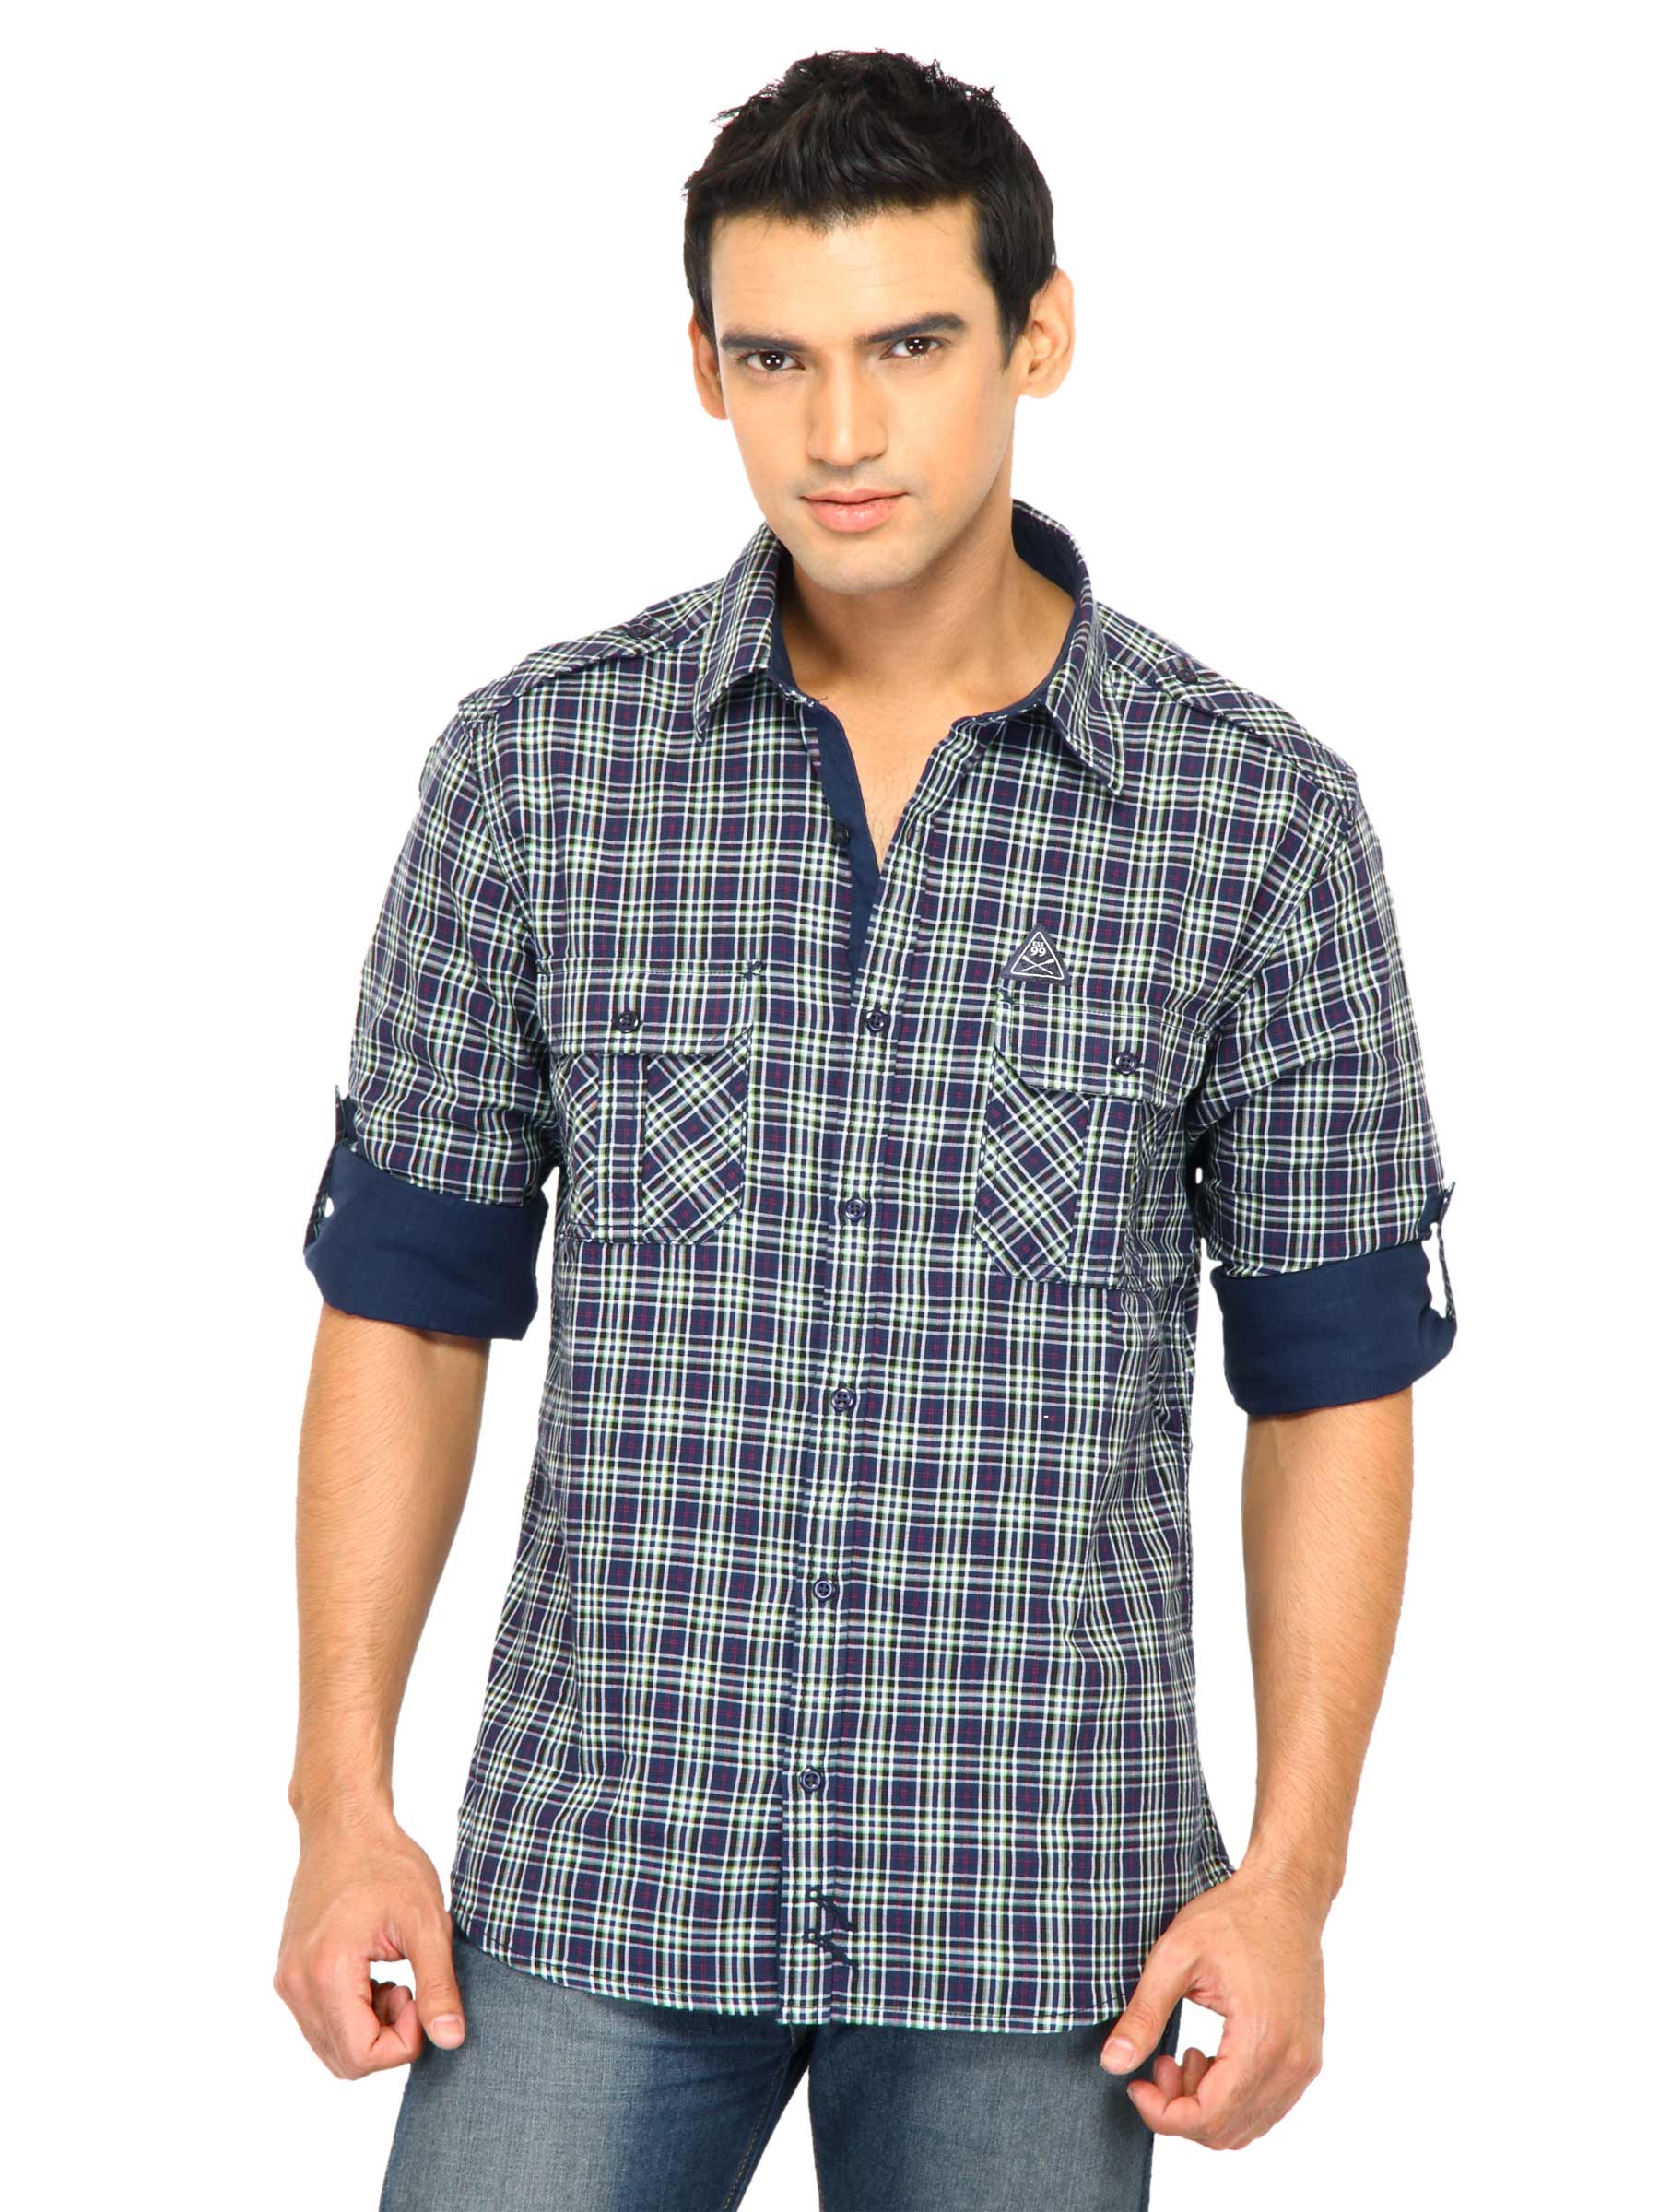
Scullers Men Check Blue Shirts
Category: Apparel / Topwear / Shirts
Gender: Men
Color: Blue
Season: Fall 2011
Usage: Casual